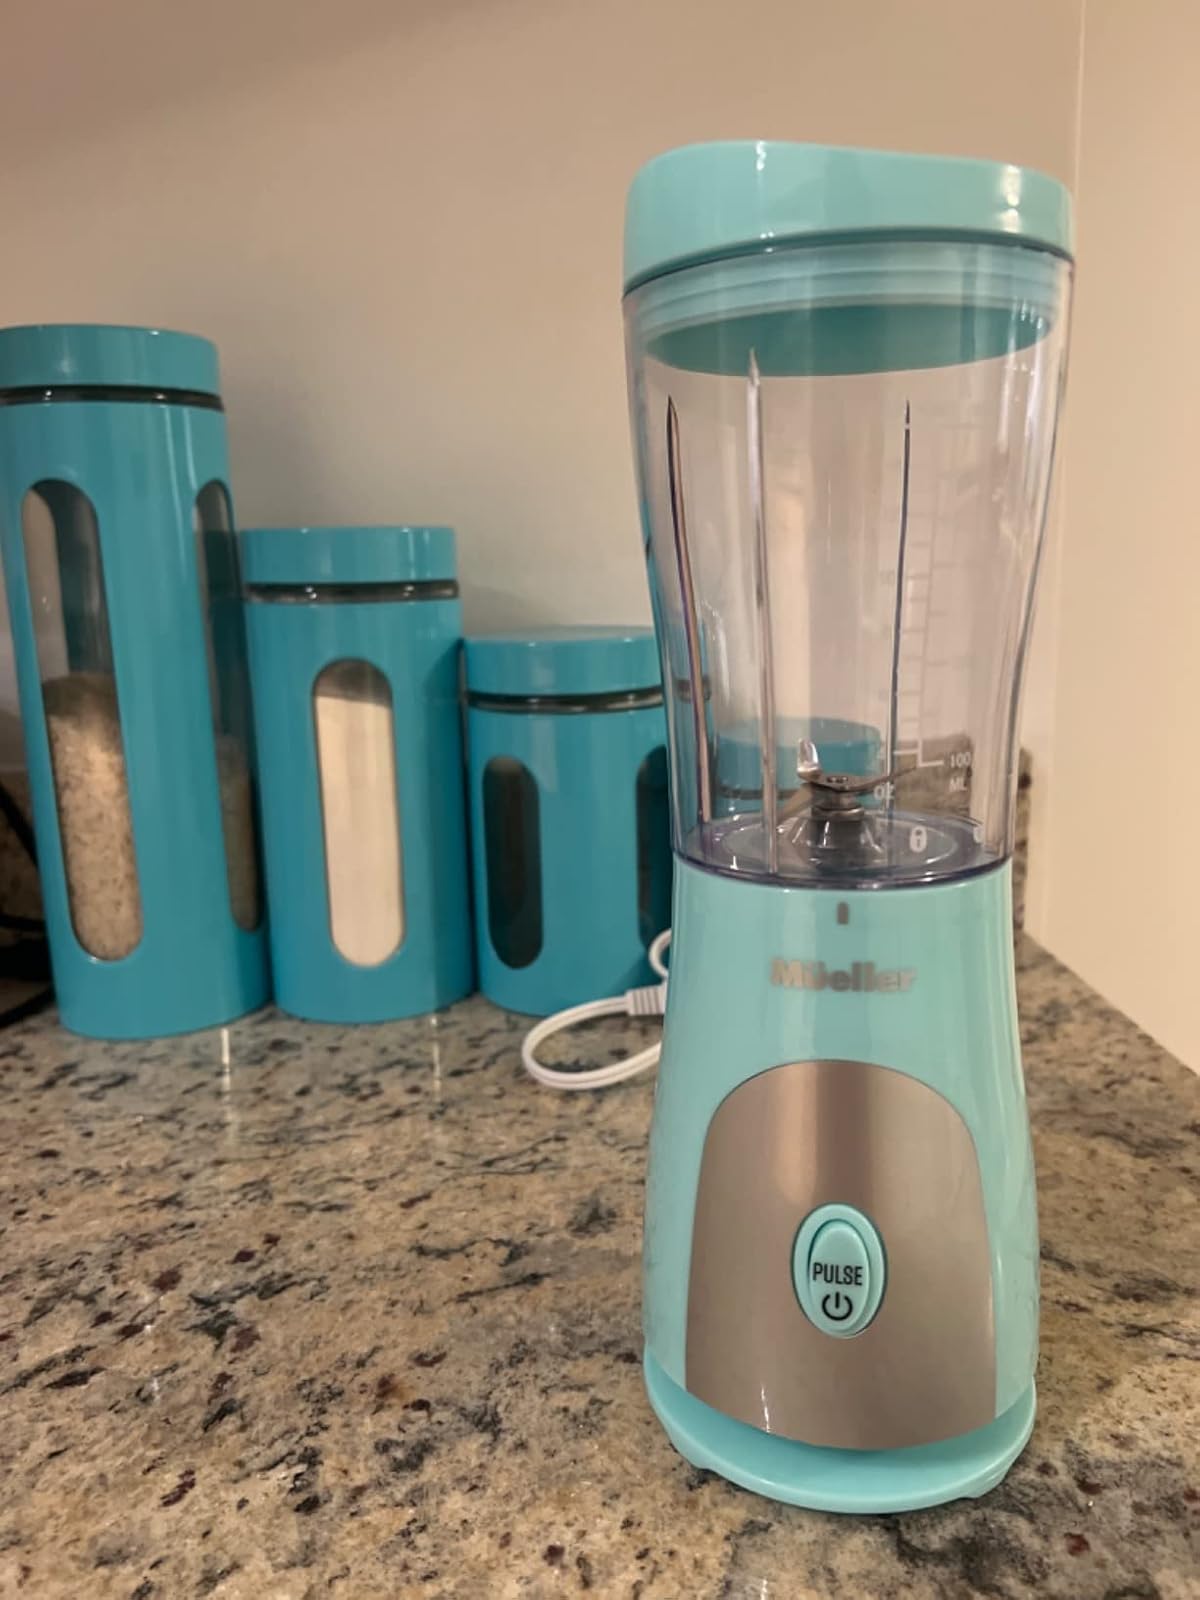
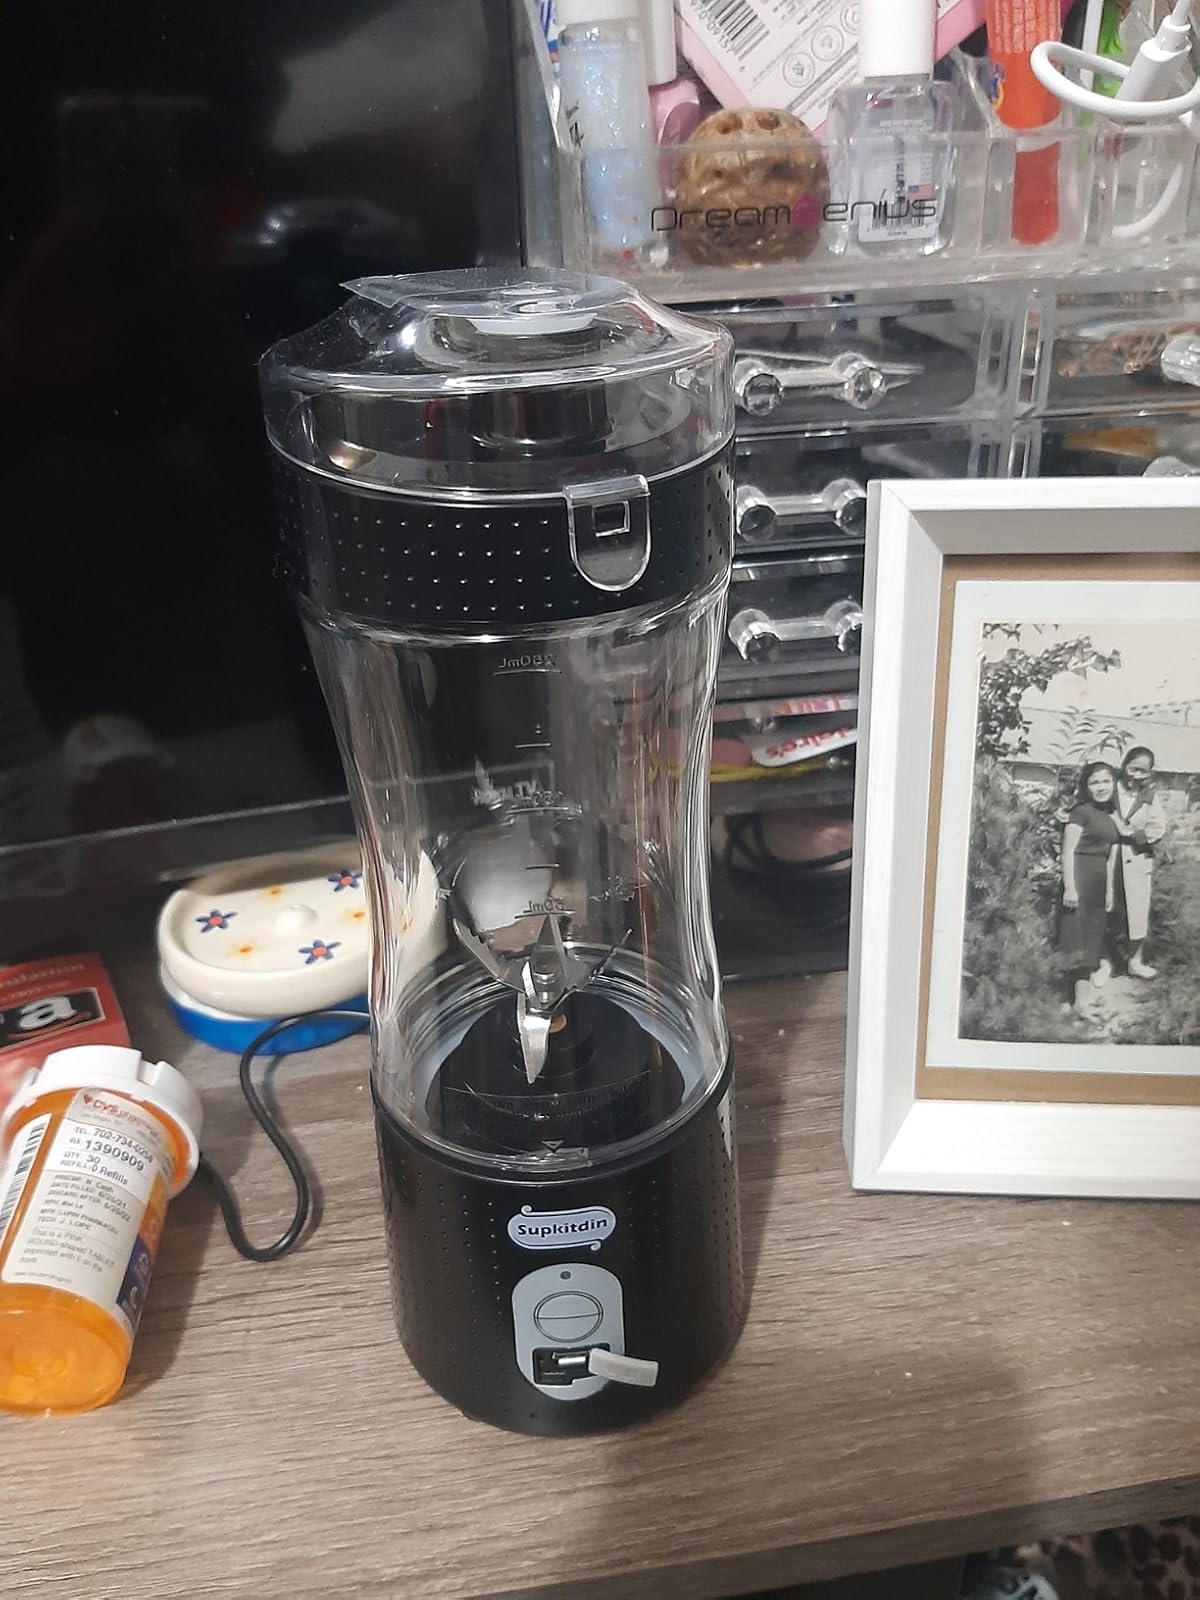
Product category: items_blender
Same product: no